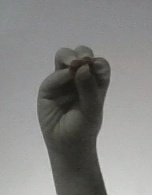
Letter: ha